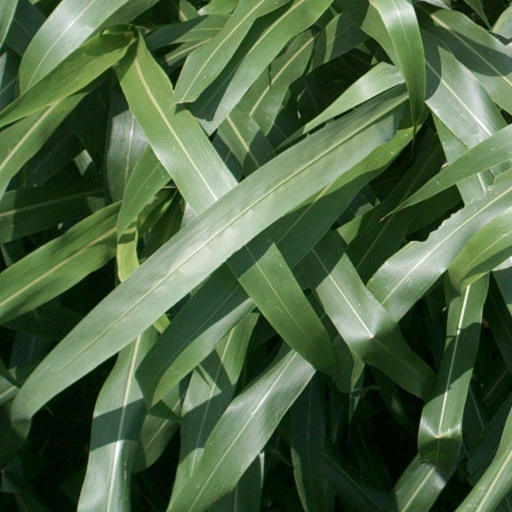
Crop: sorghum